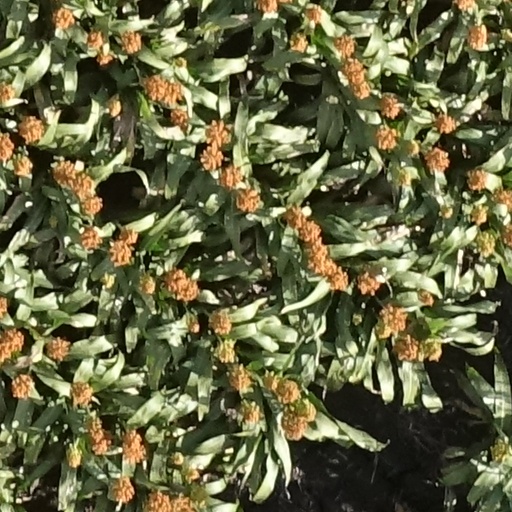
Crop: sorghum